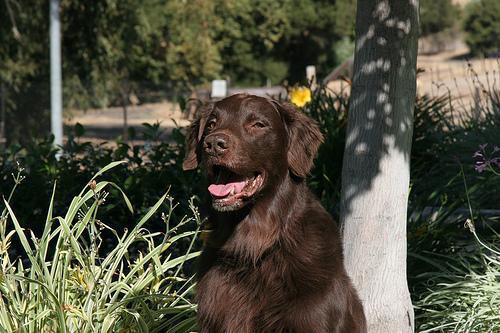
flat-coated_retriever